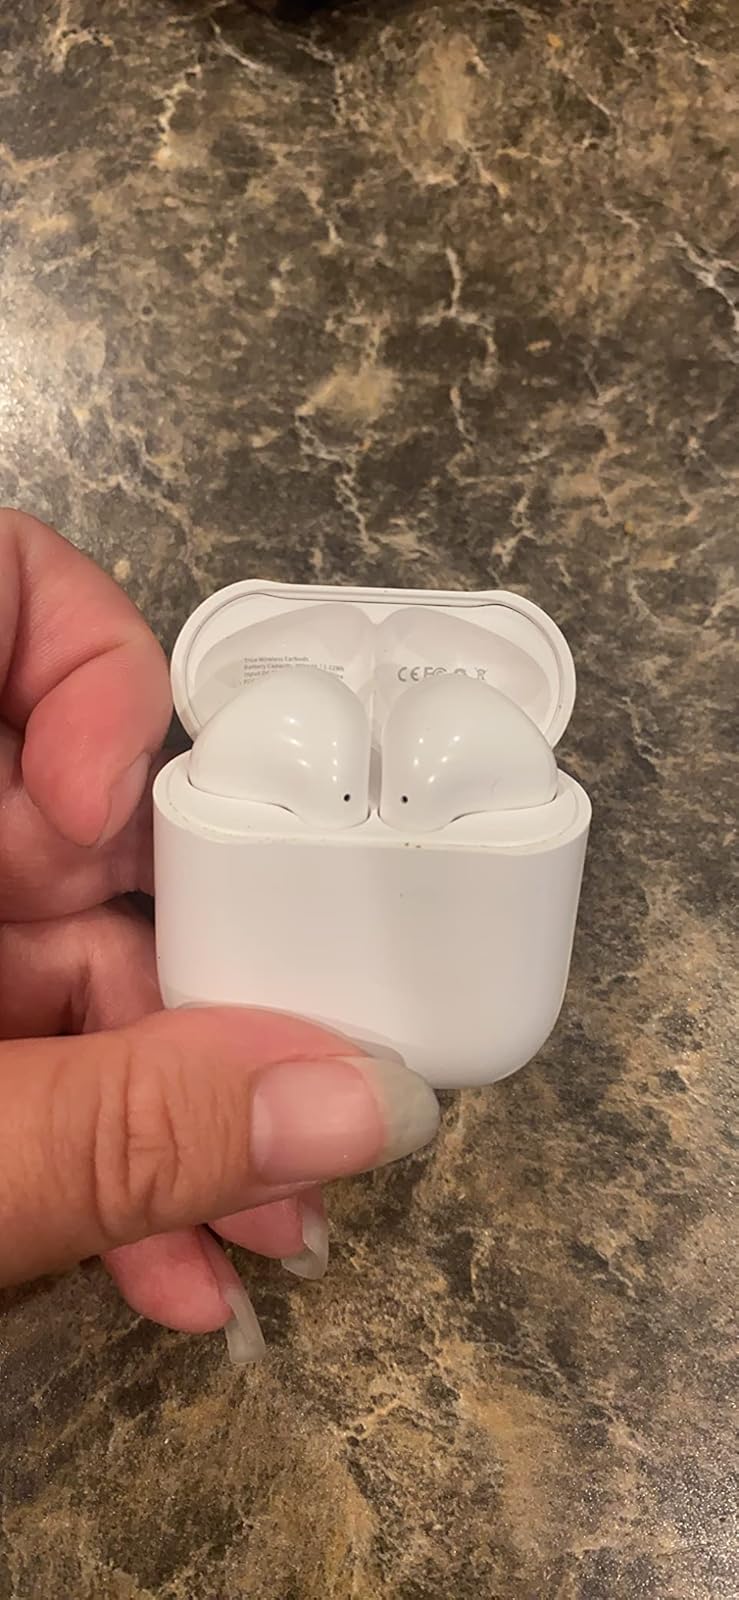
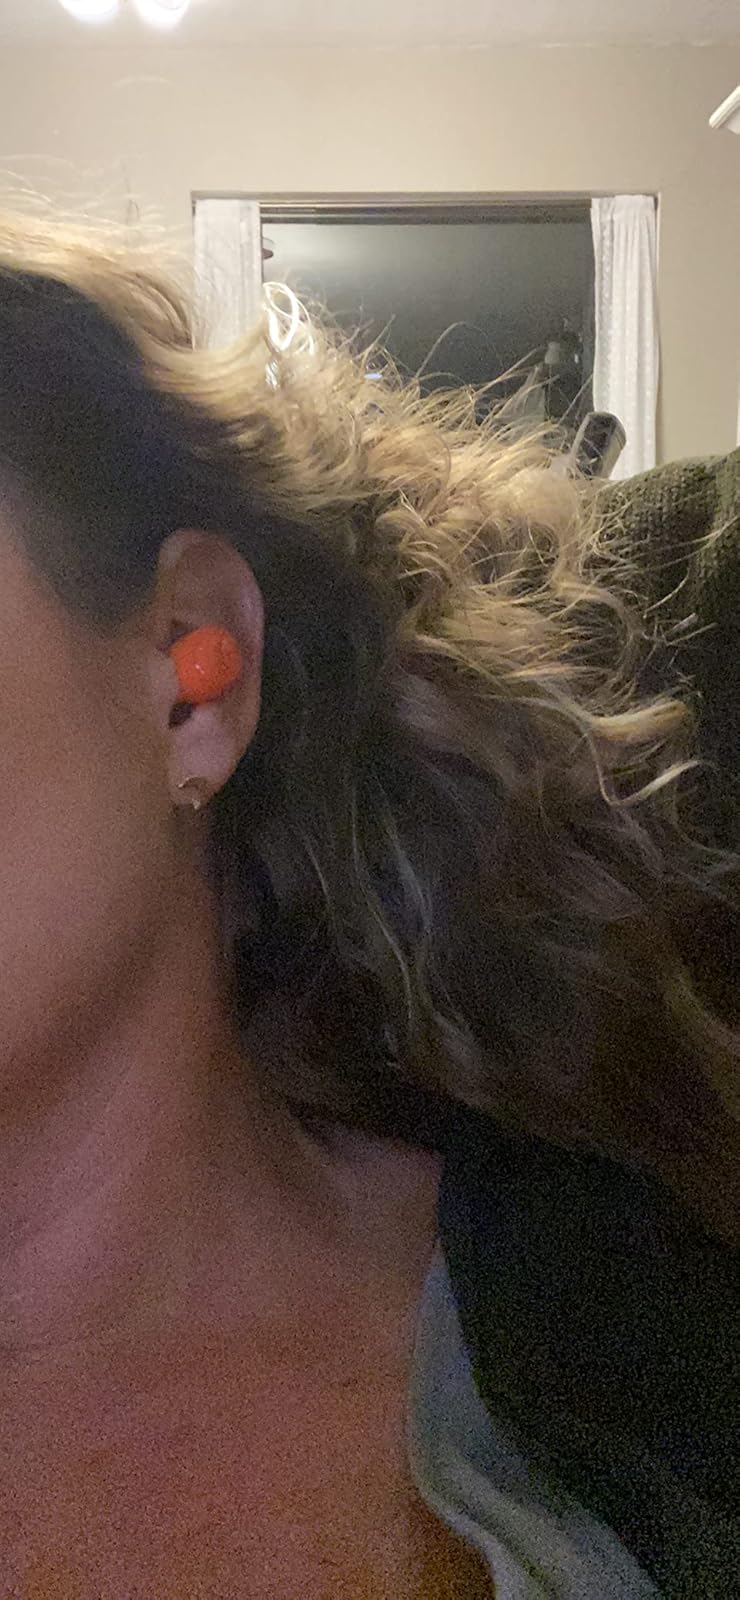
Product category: earbuds
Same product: no